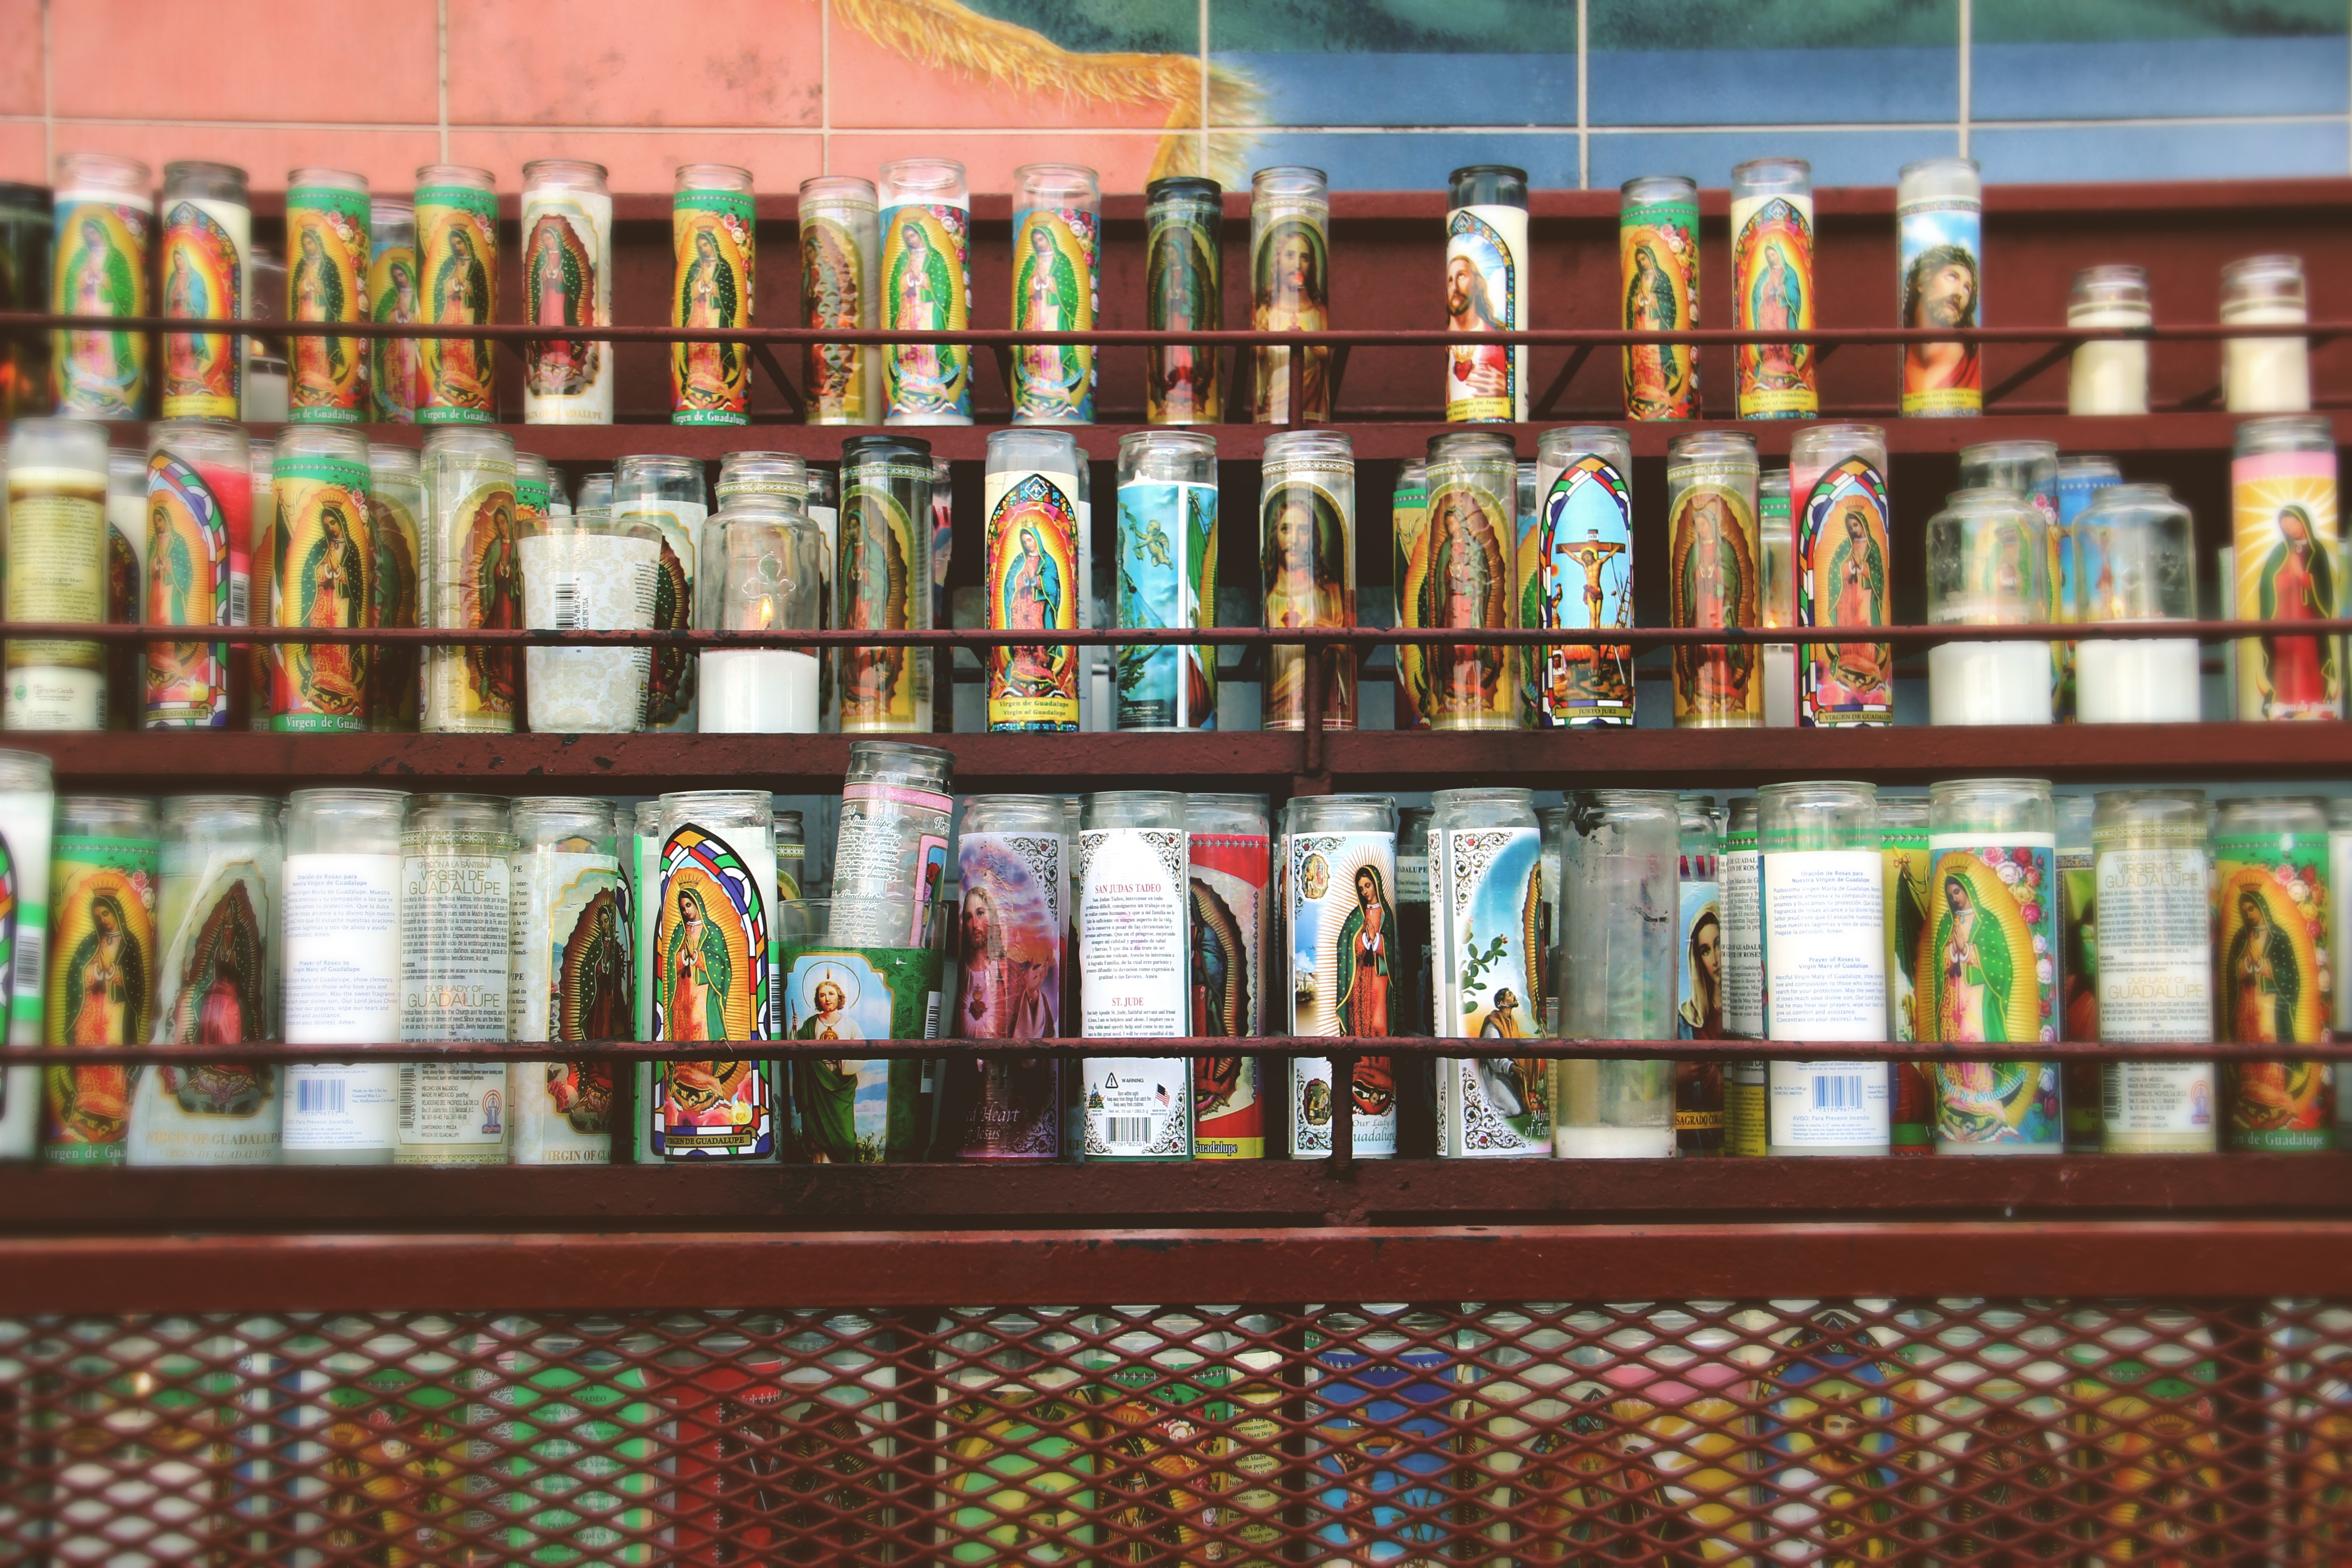
window, glass, bar, grocery store, retail, liquor store